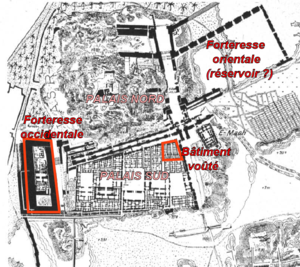
Localisations possibles des Jardins suspendus à Babylone selon les chercheurs actuels, sur le site du Kasr.
Les jardins suspendus de Babylone sont un édifice antique, considéré comme une des Sept Merveilles du monde antique. Ils apparaissent dans les écrits de plusieurs auteurs grecs et romains antiques, qui s'inspirent tous de sources plus anciennes disparues, dont le prêtre babylonien Bérose. C'est à ce dernier que l'on doit l'histoire de la construction de ces jardins par Nabuchodonosor II afin de rappeler à son épouse, Amytis de Médie, les montagnes boisées de son pays natal.